Margueray

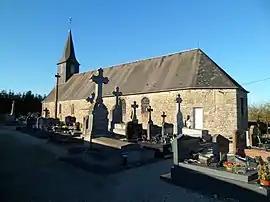
The church of Notre-Dame-et-Saint-Gorgon

Margueray is a commune in the Manche department in Normandy in north-western France.